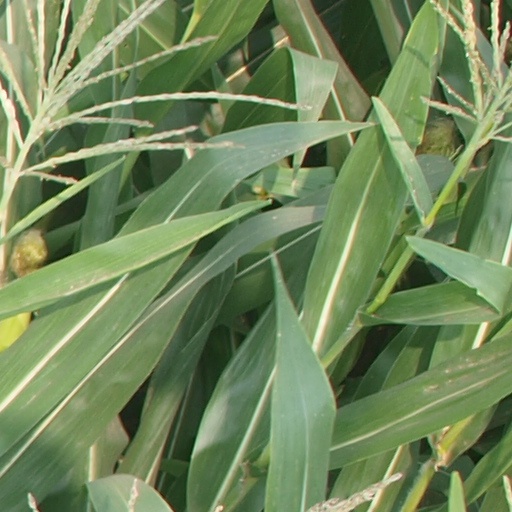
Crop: maize; corn